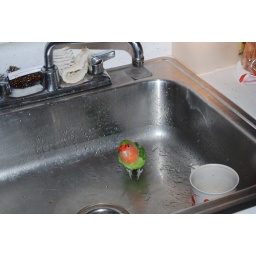
He jumped in the kitchen sink to take a bath under the slowly dripping tap.